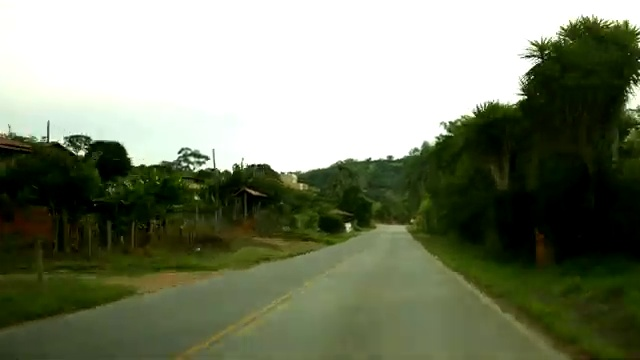
Fire: no
Smoke: no